First Battle of Kharkov

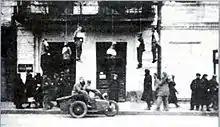
Sumskaya street in Kharkov, 25 October 1941

During the Battle of Moscow, the Germans found it crucial to protect their flanks, and they applied these lessons in their march towards Kharkov. On 6 October, von Reichenau led an advance through Sumy and Okhtyrka towards Belgorod and Kharkov. At the same time, the 17th Army launched an offensive from Poltava toward Lozova and Izyum to protect the long flank of the 1st Panzer Army (formerly the 1st Panzer Group). This offensive resulted in the Soviet 6th Army (commanded by Rodion Malinovsky) and the 38th Army (commanded by Viktor Tsiganov) being pushed back in disarray. As the Battle of Moscow approached, the Soviet Red Army suffered major defeats at Vyazma and Bryansk, resulting in 700,000 casualties. The meager reserves available were urgently needed to defend the Soviet capital, leaving the Southwestern Front vulnerable. With no reinforcements to fill the gap, the Soviets were forced to retreat to Voronezh to prevent the collapse of their southern flank.